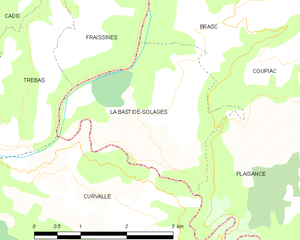
La Bastide-Solages est une commune française, située dans le département de l'Aveyron en région Occitanie.